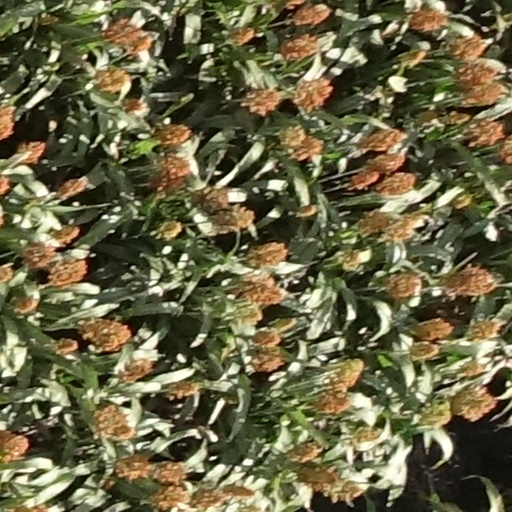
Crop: sorghum